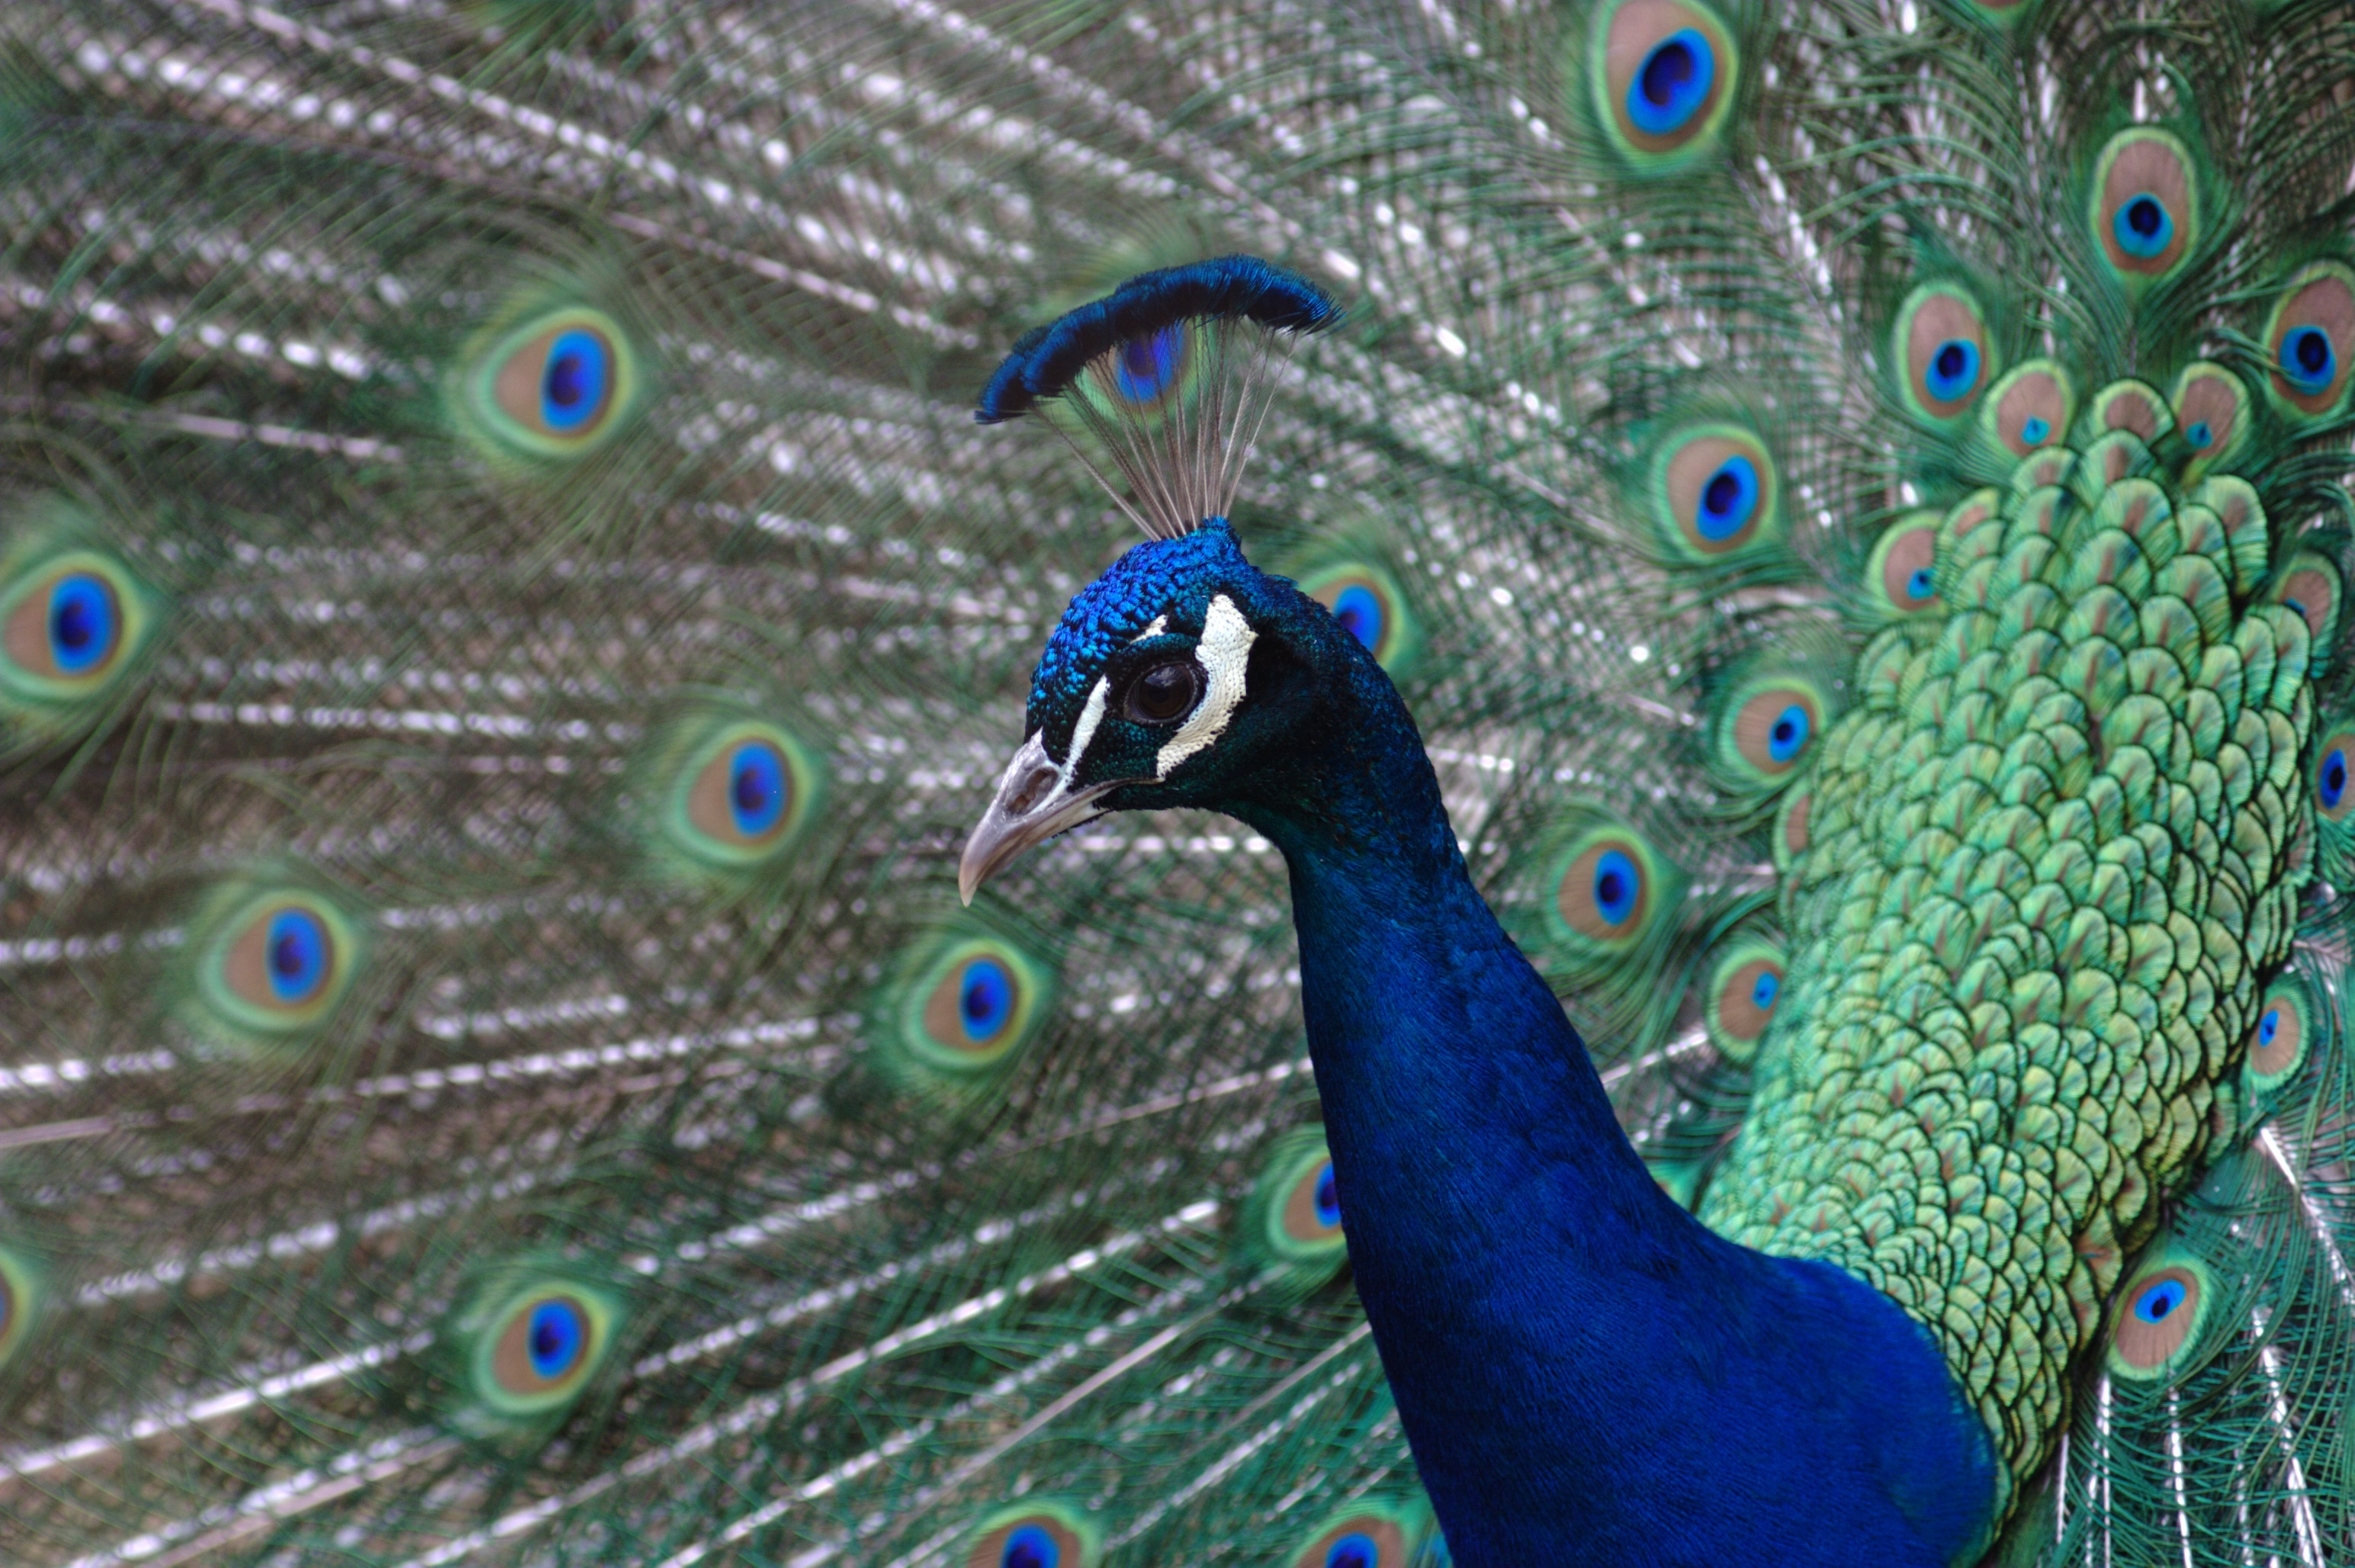
bird, wing, zoo, beak, biology, colorful, feather, fauna, peacock, plumage, galliformes, vertebrate, peafowl, iridescent, peacock feathers, phasianidae, organism, asian peacock